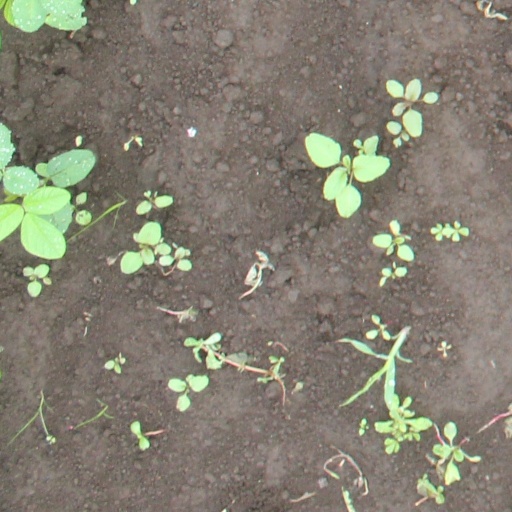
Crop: soybean